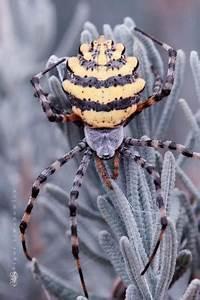
spider